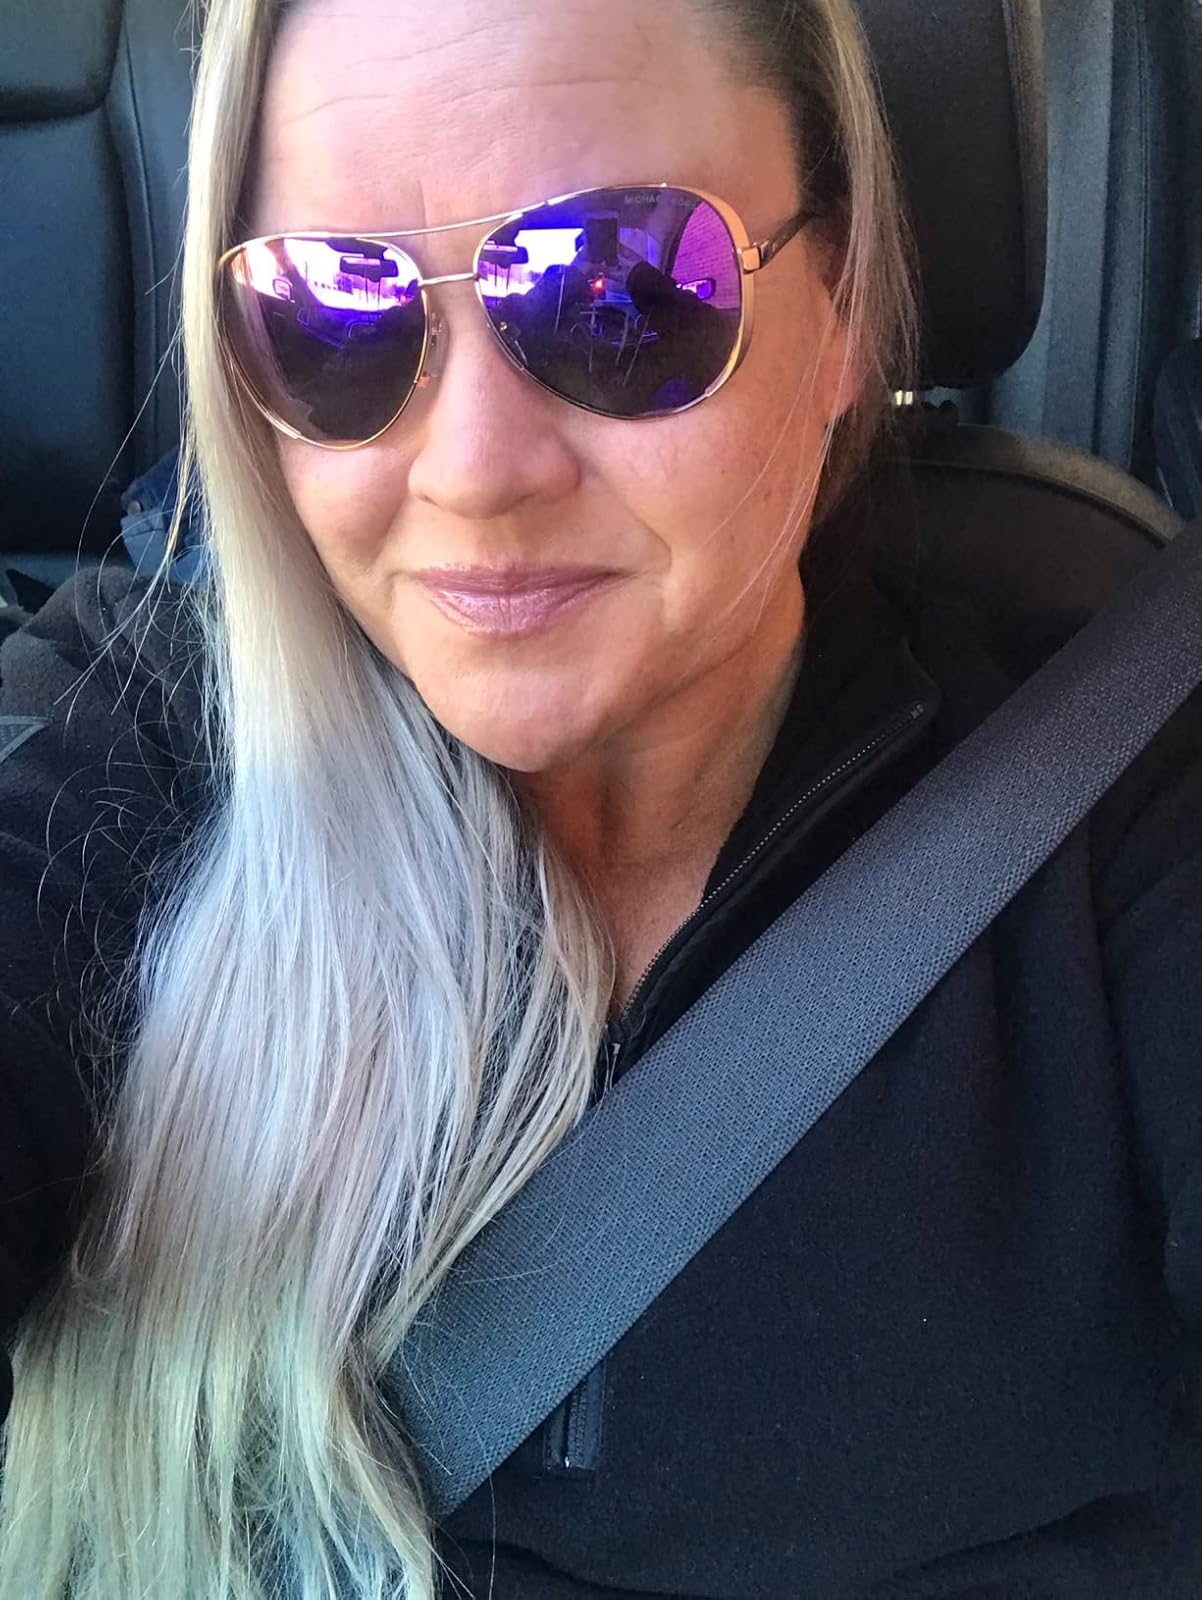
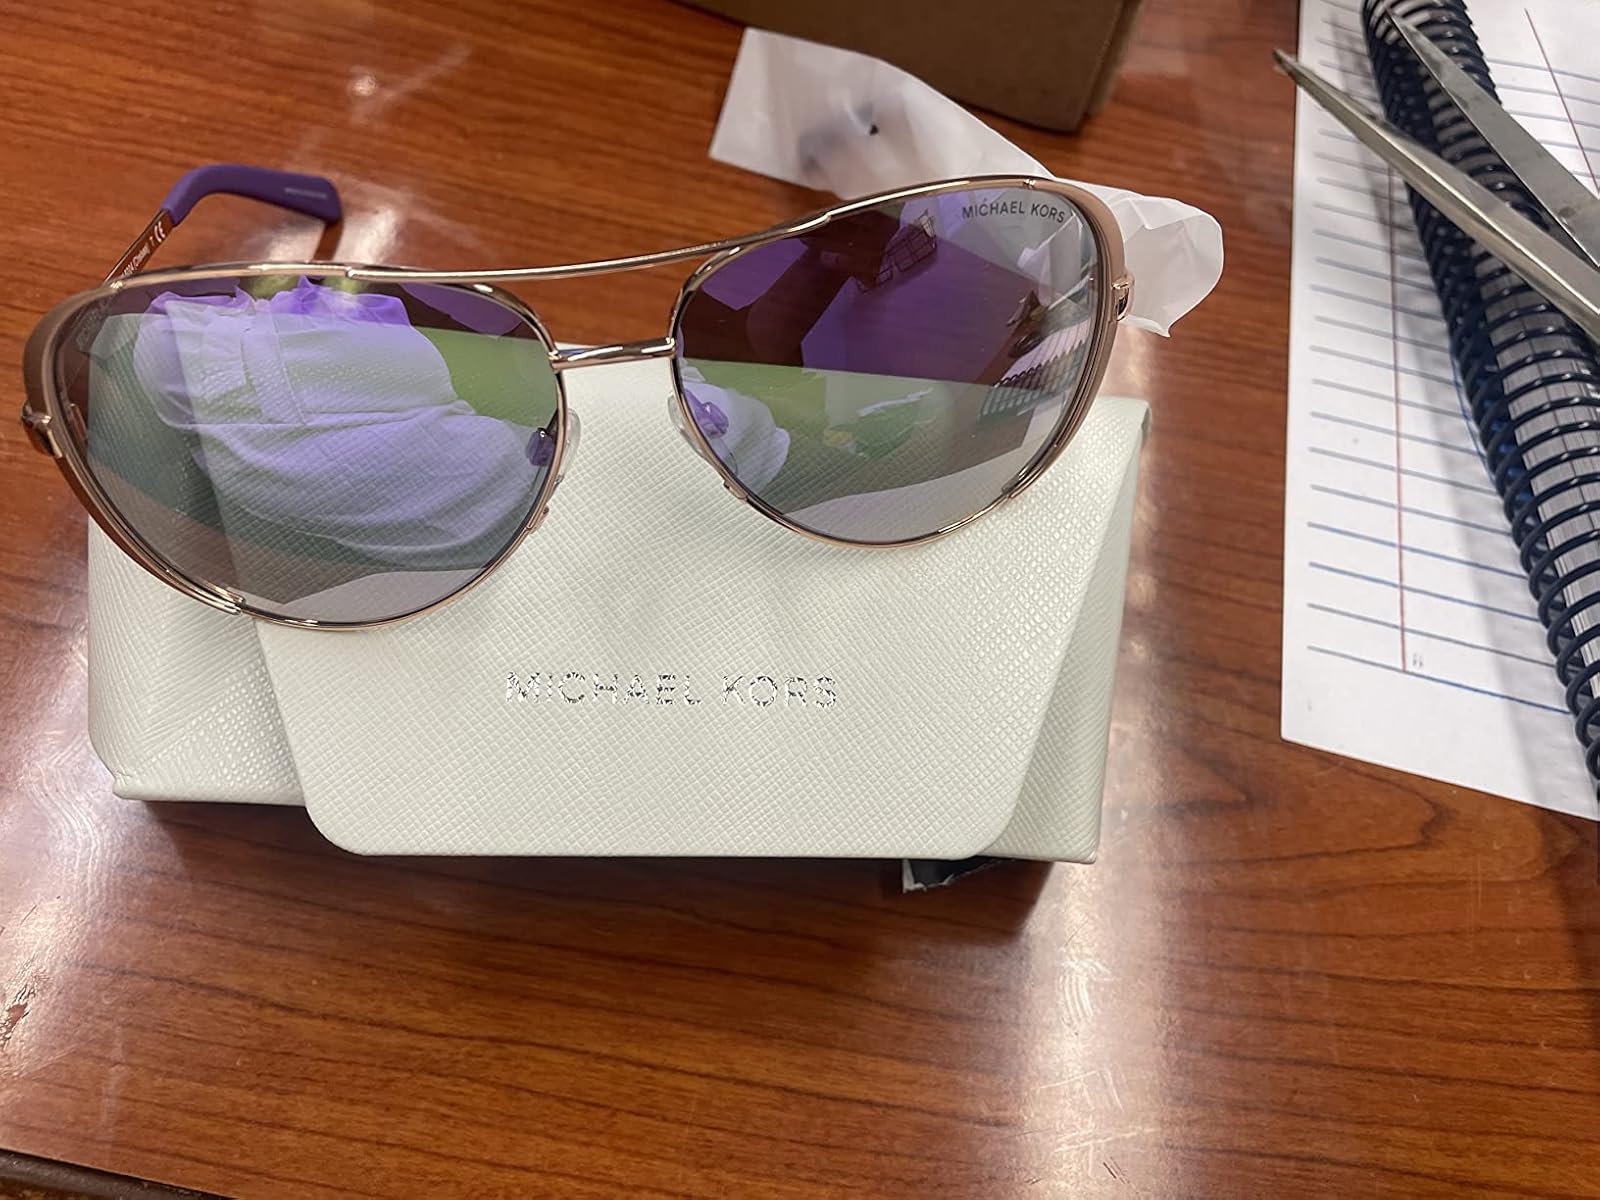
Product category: accessories_sunglasses
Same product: yes